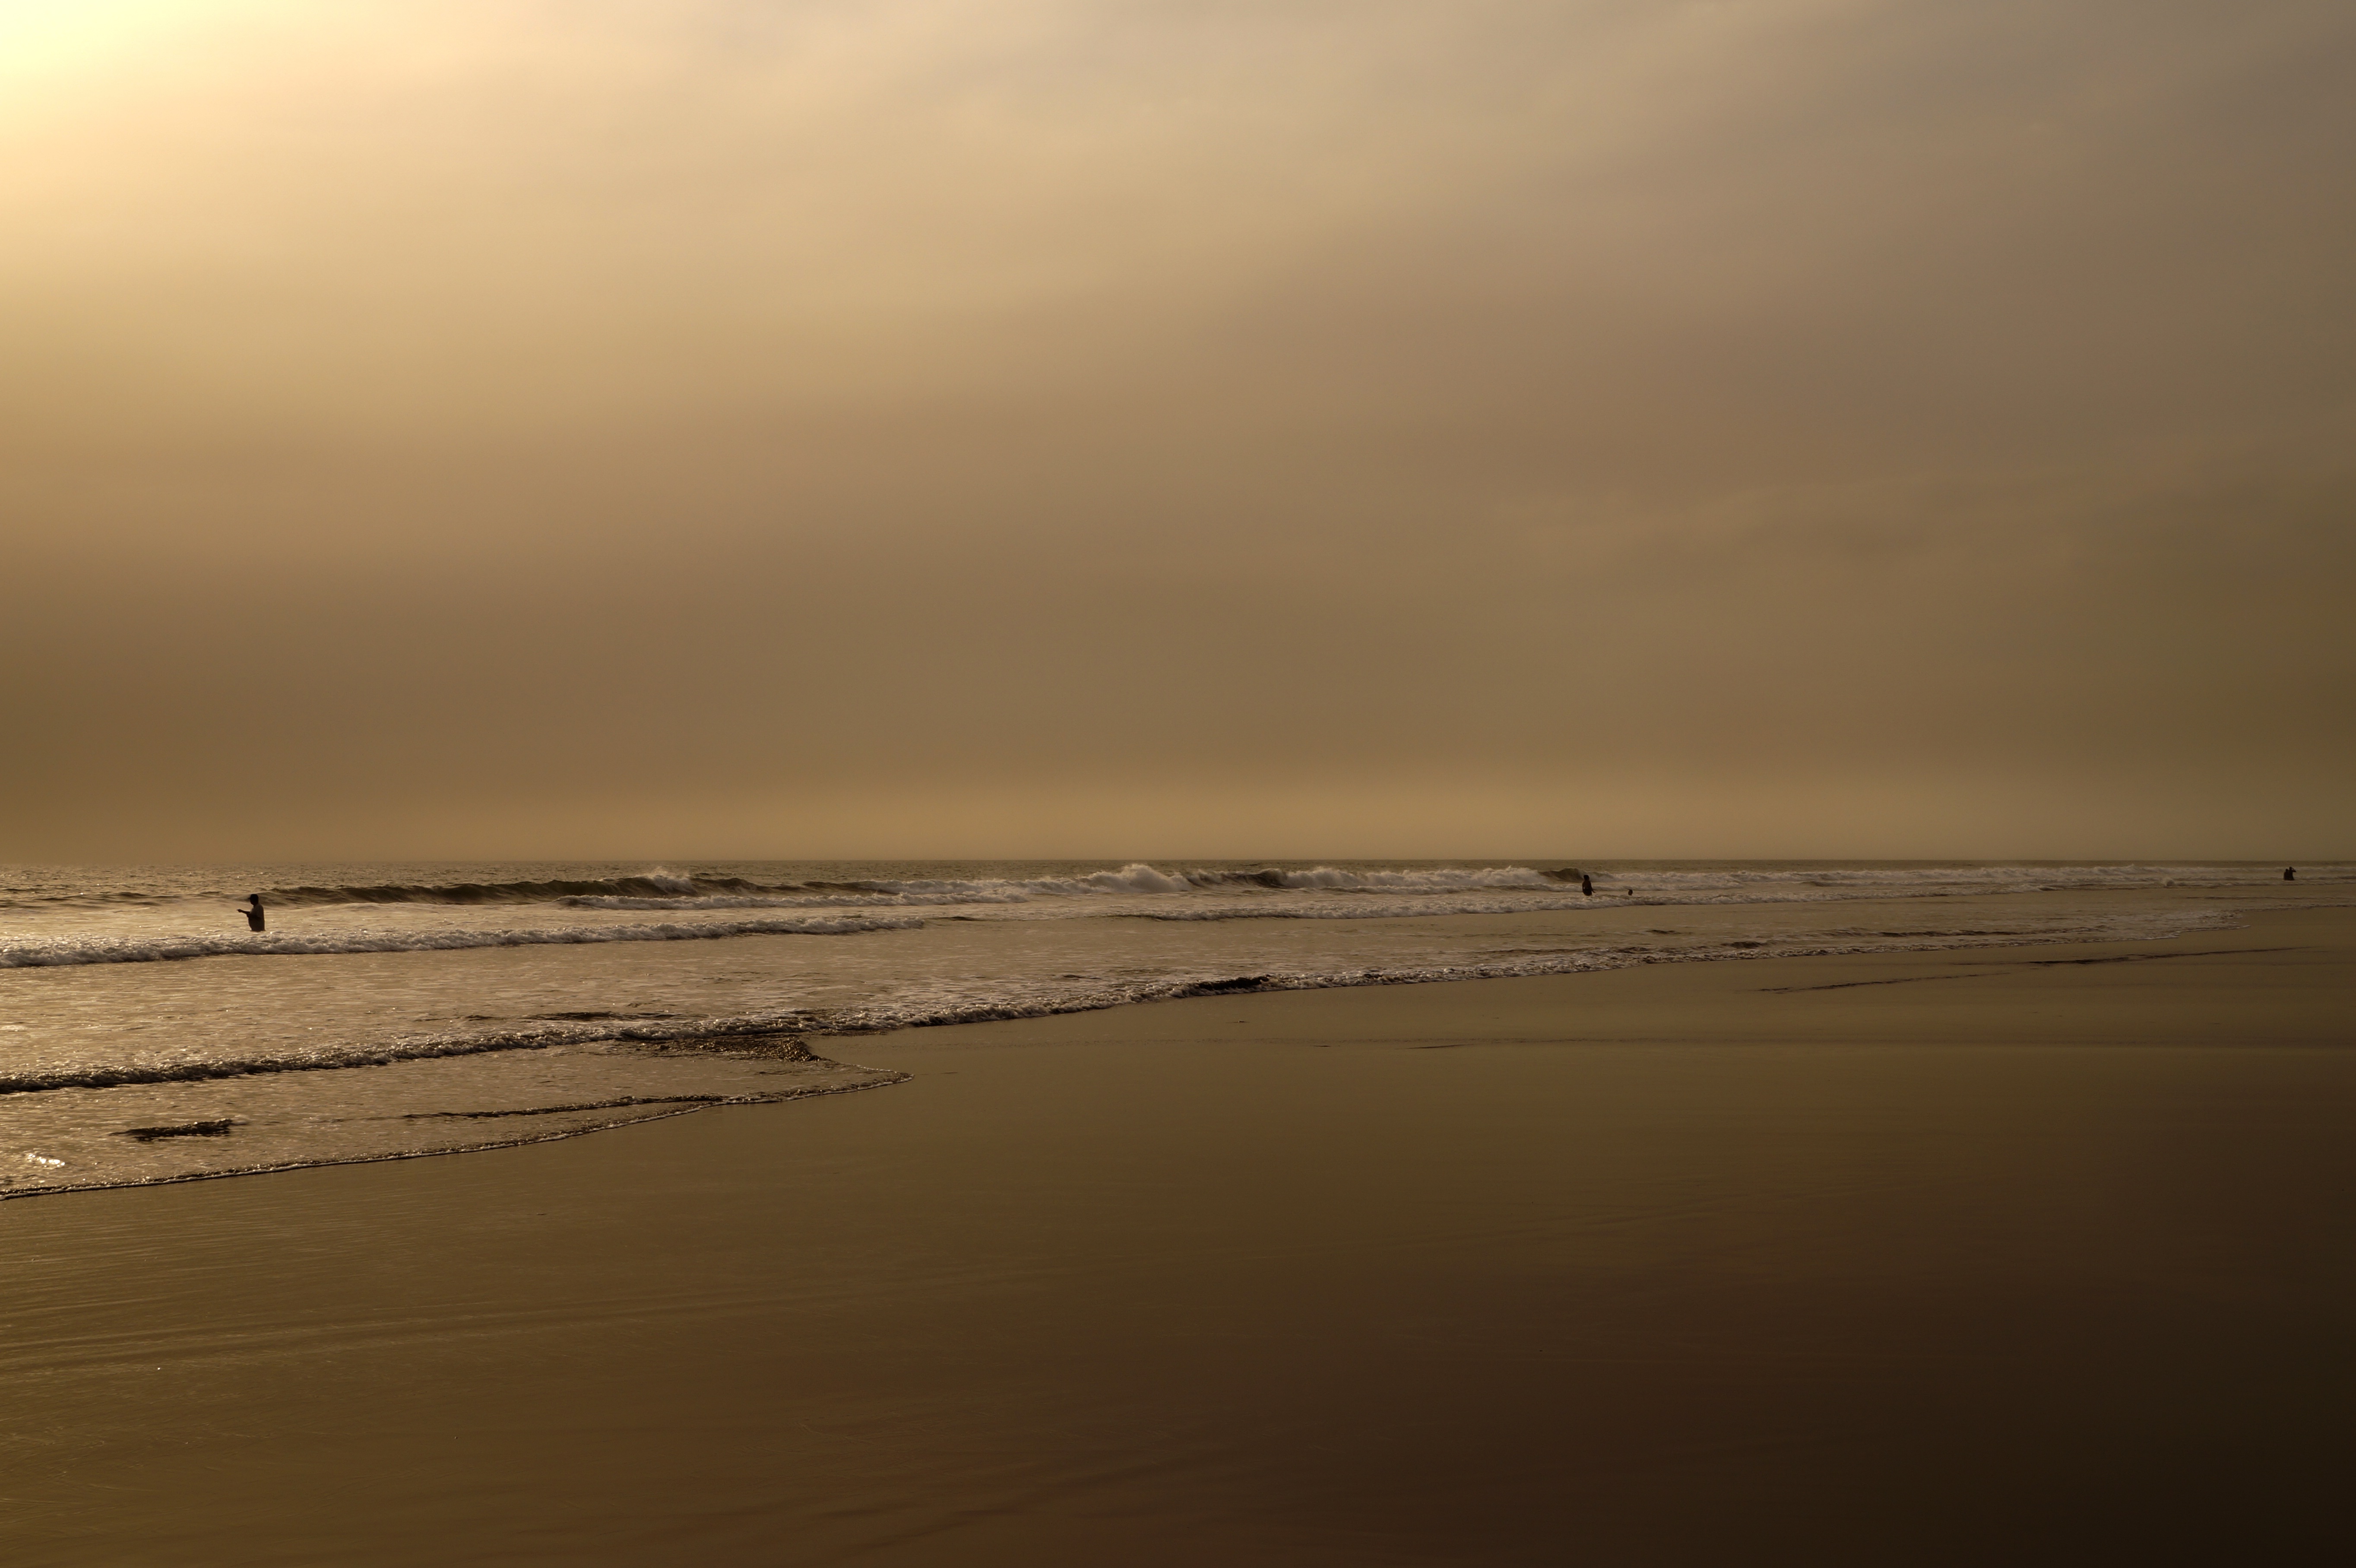
beach, sea, coast, sand, ocean, horizon, cloud, sun, sunrise, sunset, sunlight, morning, shore, wave, dawn, dusk, love, evening, reflection, fishing, fisherman, holiday, material, body of water, romatico, el salvador, costa del sol, oceanos, mudflat, atmospheric phenomenon, wind wave